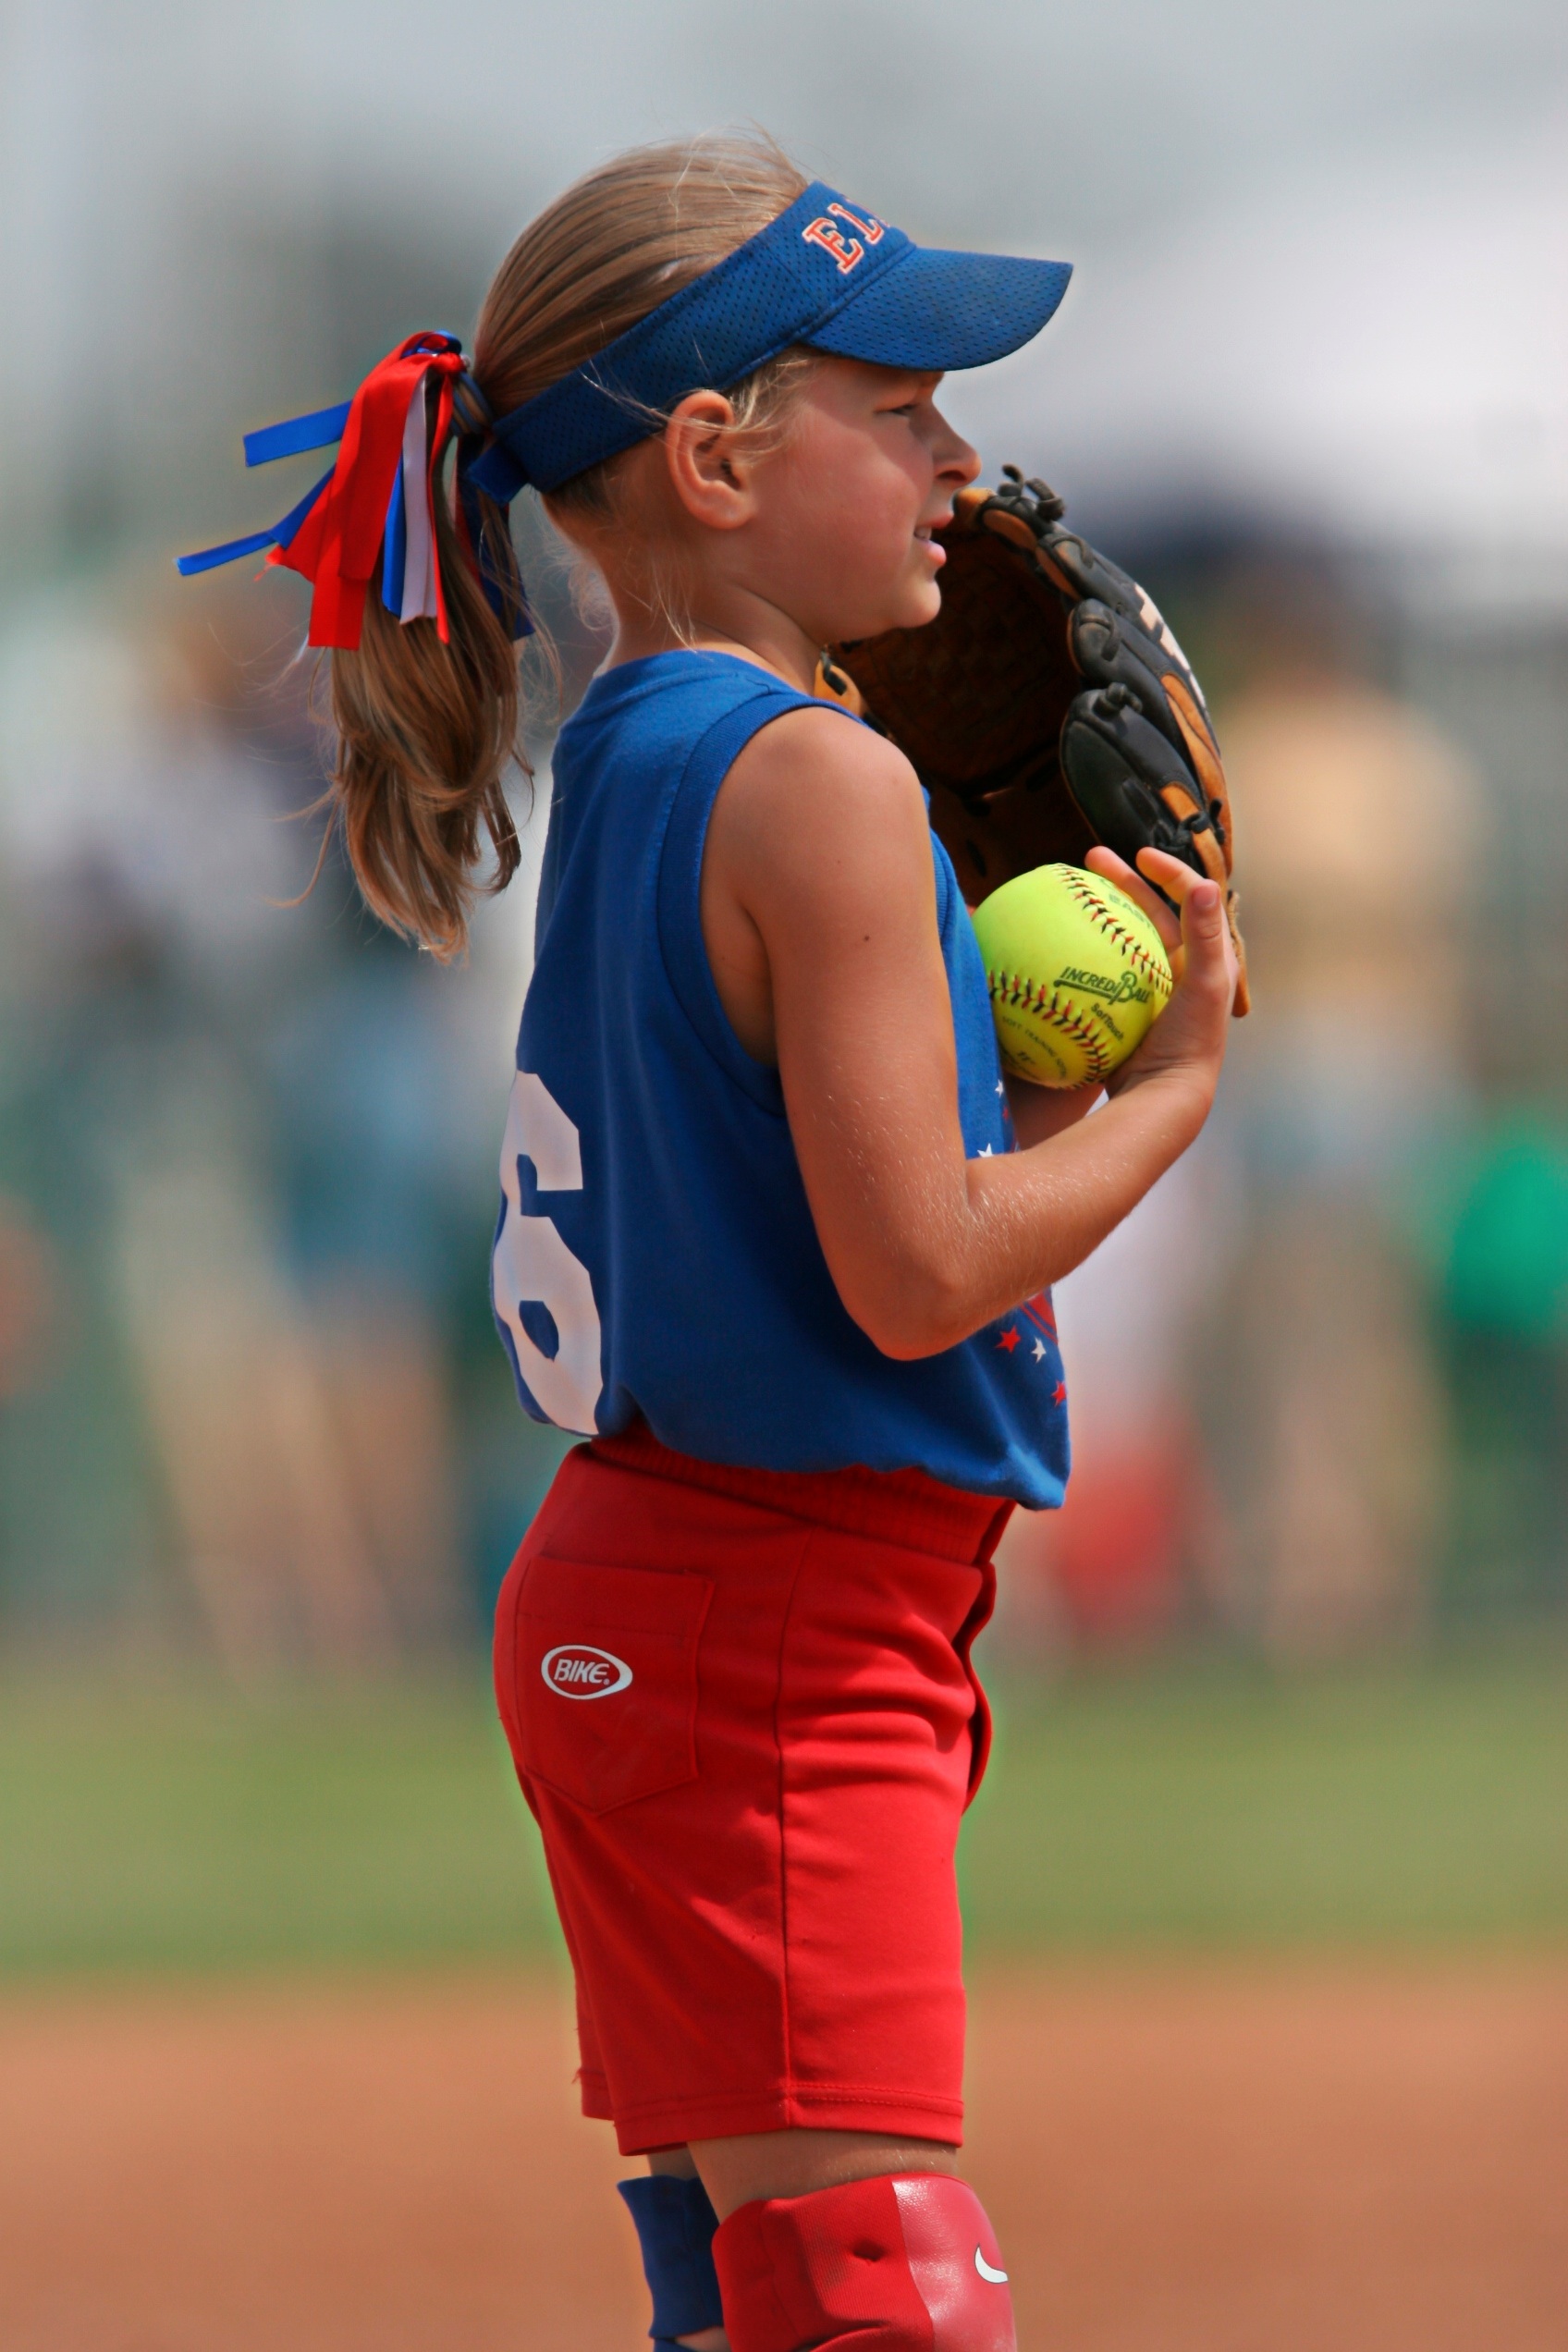
girl, baseball, glove, sport, field, game, female, standing, waiting, young, red, player, pitch, competition, team, focus, sports, pitcher, ball, uniform, attention, athlete, concentration, softball, infield, ball game, ballgame, team sport, infielder, college baseball, bat and ball games, baseball positions, college softball